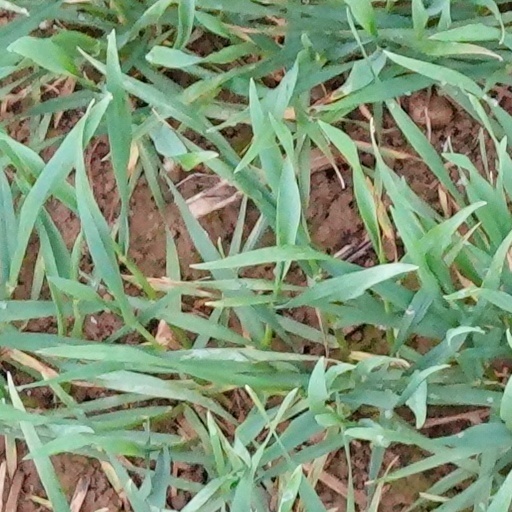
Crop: wheat